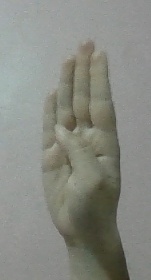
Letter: kaaf